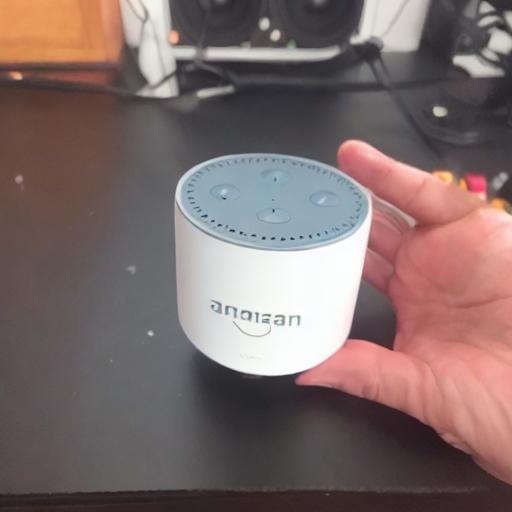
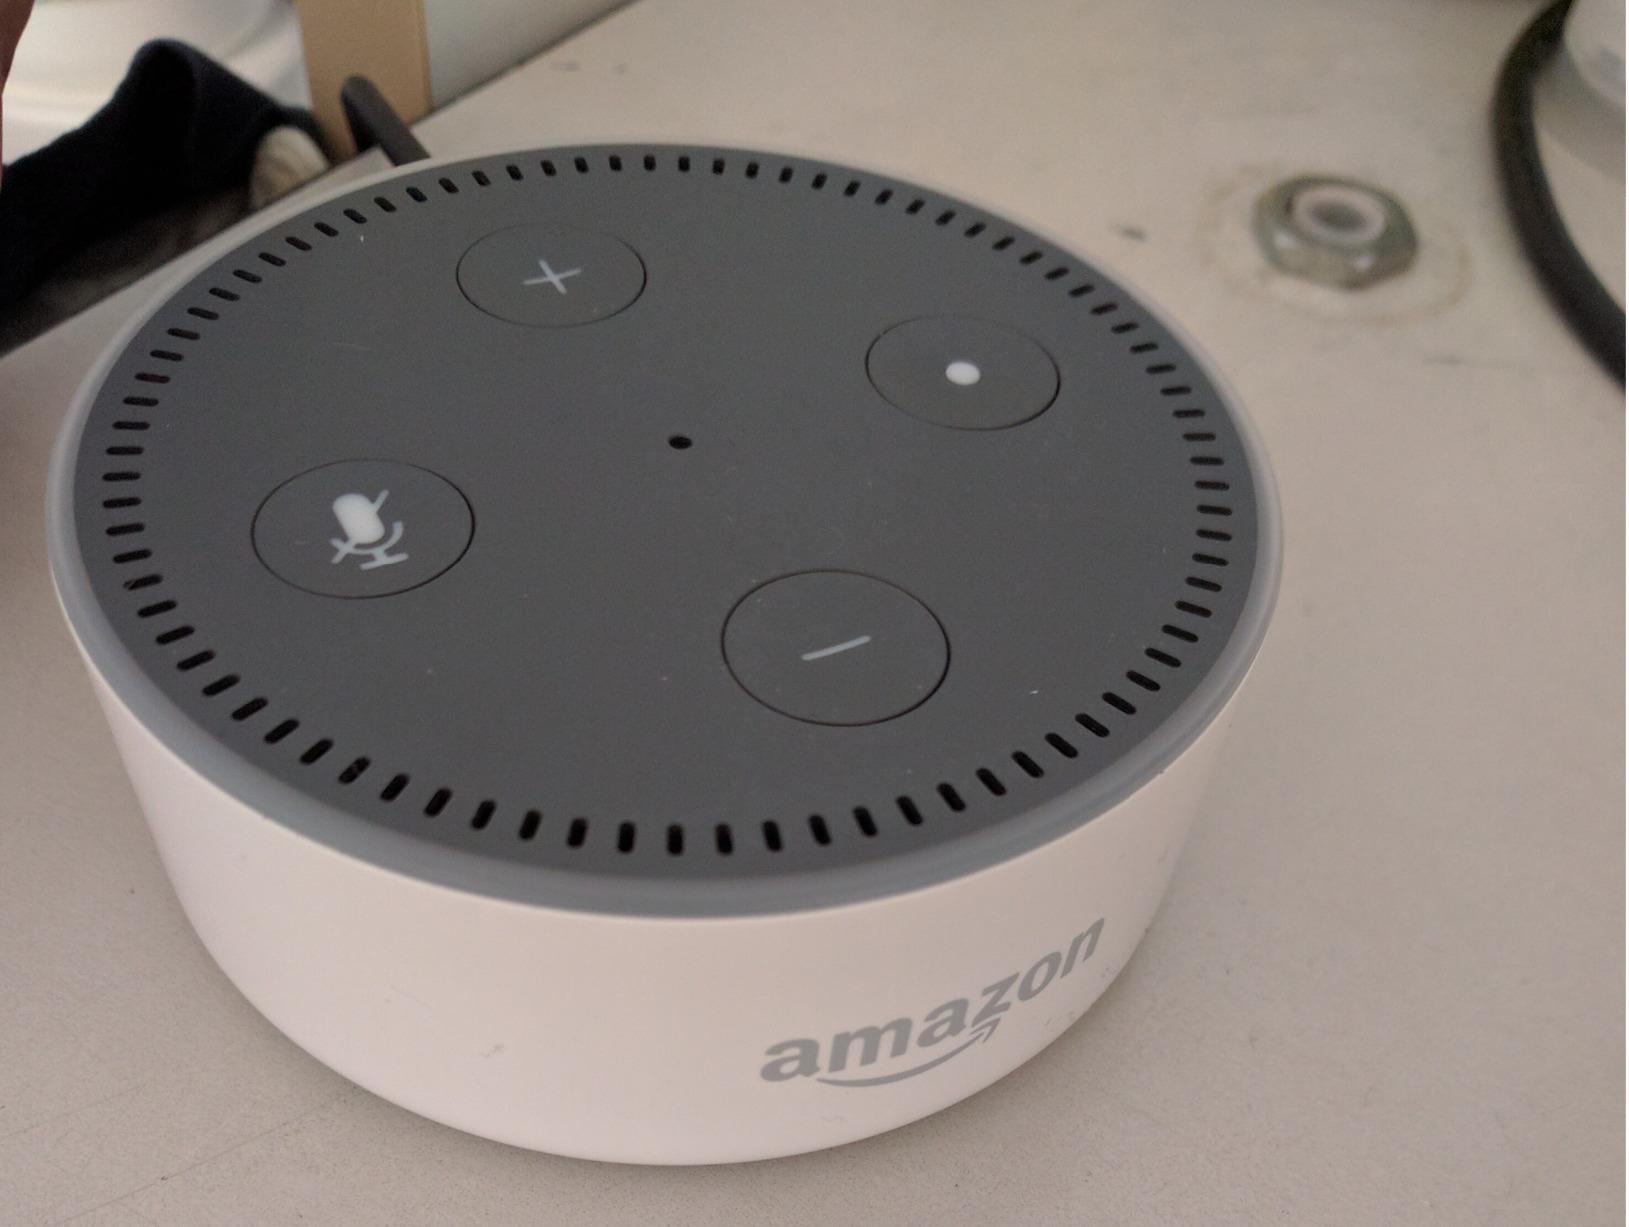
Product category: speaker
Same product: no